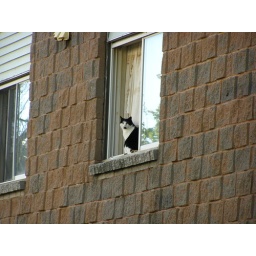
39. May 23 cat in window